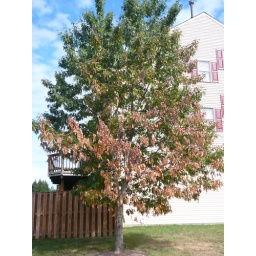
Same location about a month later - tree damaged by the truck fire.